Gedikpaşa Surp Hovhannes Church

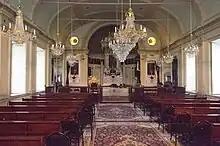
Interior of the church

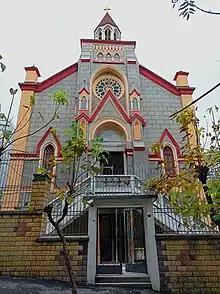
Exterior of the church

Surp Hovhannes Church ("Armenian: Սուրբ Յովհաննէս Եկեղեցի") is an Armenian church in Gedikpaşa neighbourhood Fatih, Istanbul built in 1827.